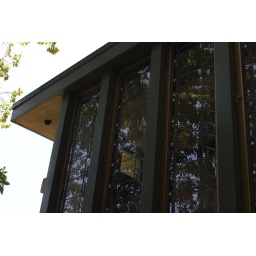
Closer view of the windows in top floor bedroom.